Focke-Wulf Fw 191

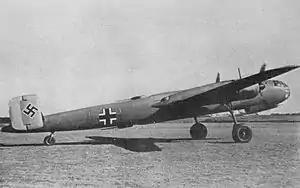
Although it was considered a failure, it provided technological insight.

The Focke-Wulf Fw 191 was a prototype German bomber of World War II, as the Focke-Wulf firm's entry for the Bomber B advanced medium bomber design competition. Two versions were intended to be produced, a twin-engine version using the Junkers Jumo 222 engine and a four-engine variant which was to have used the smaller Daimler-Benz DB 605 engine. The project was eventually abandoned due to technical difficulties with the engines.